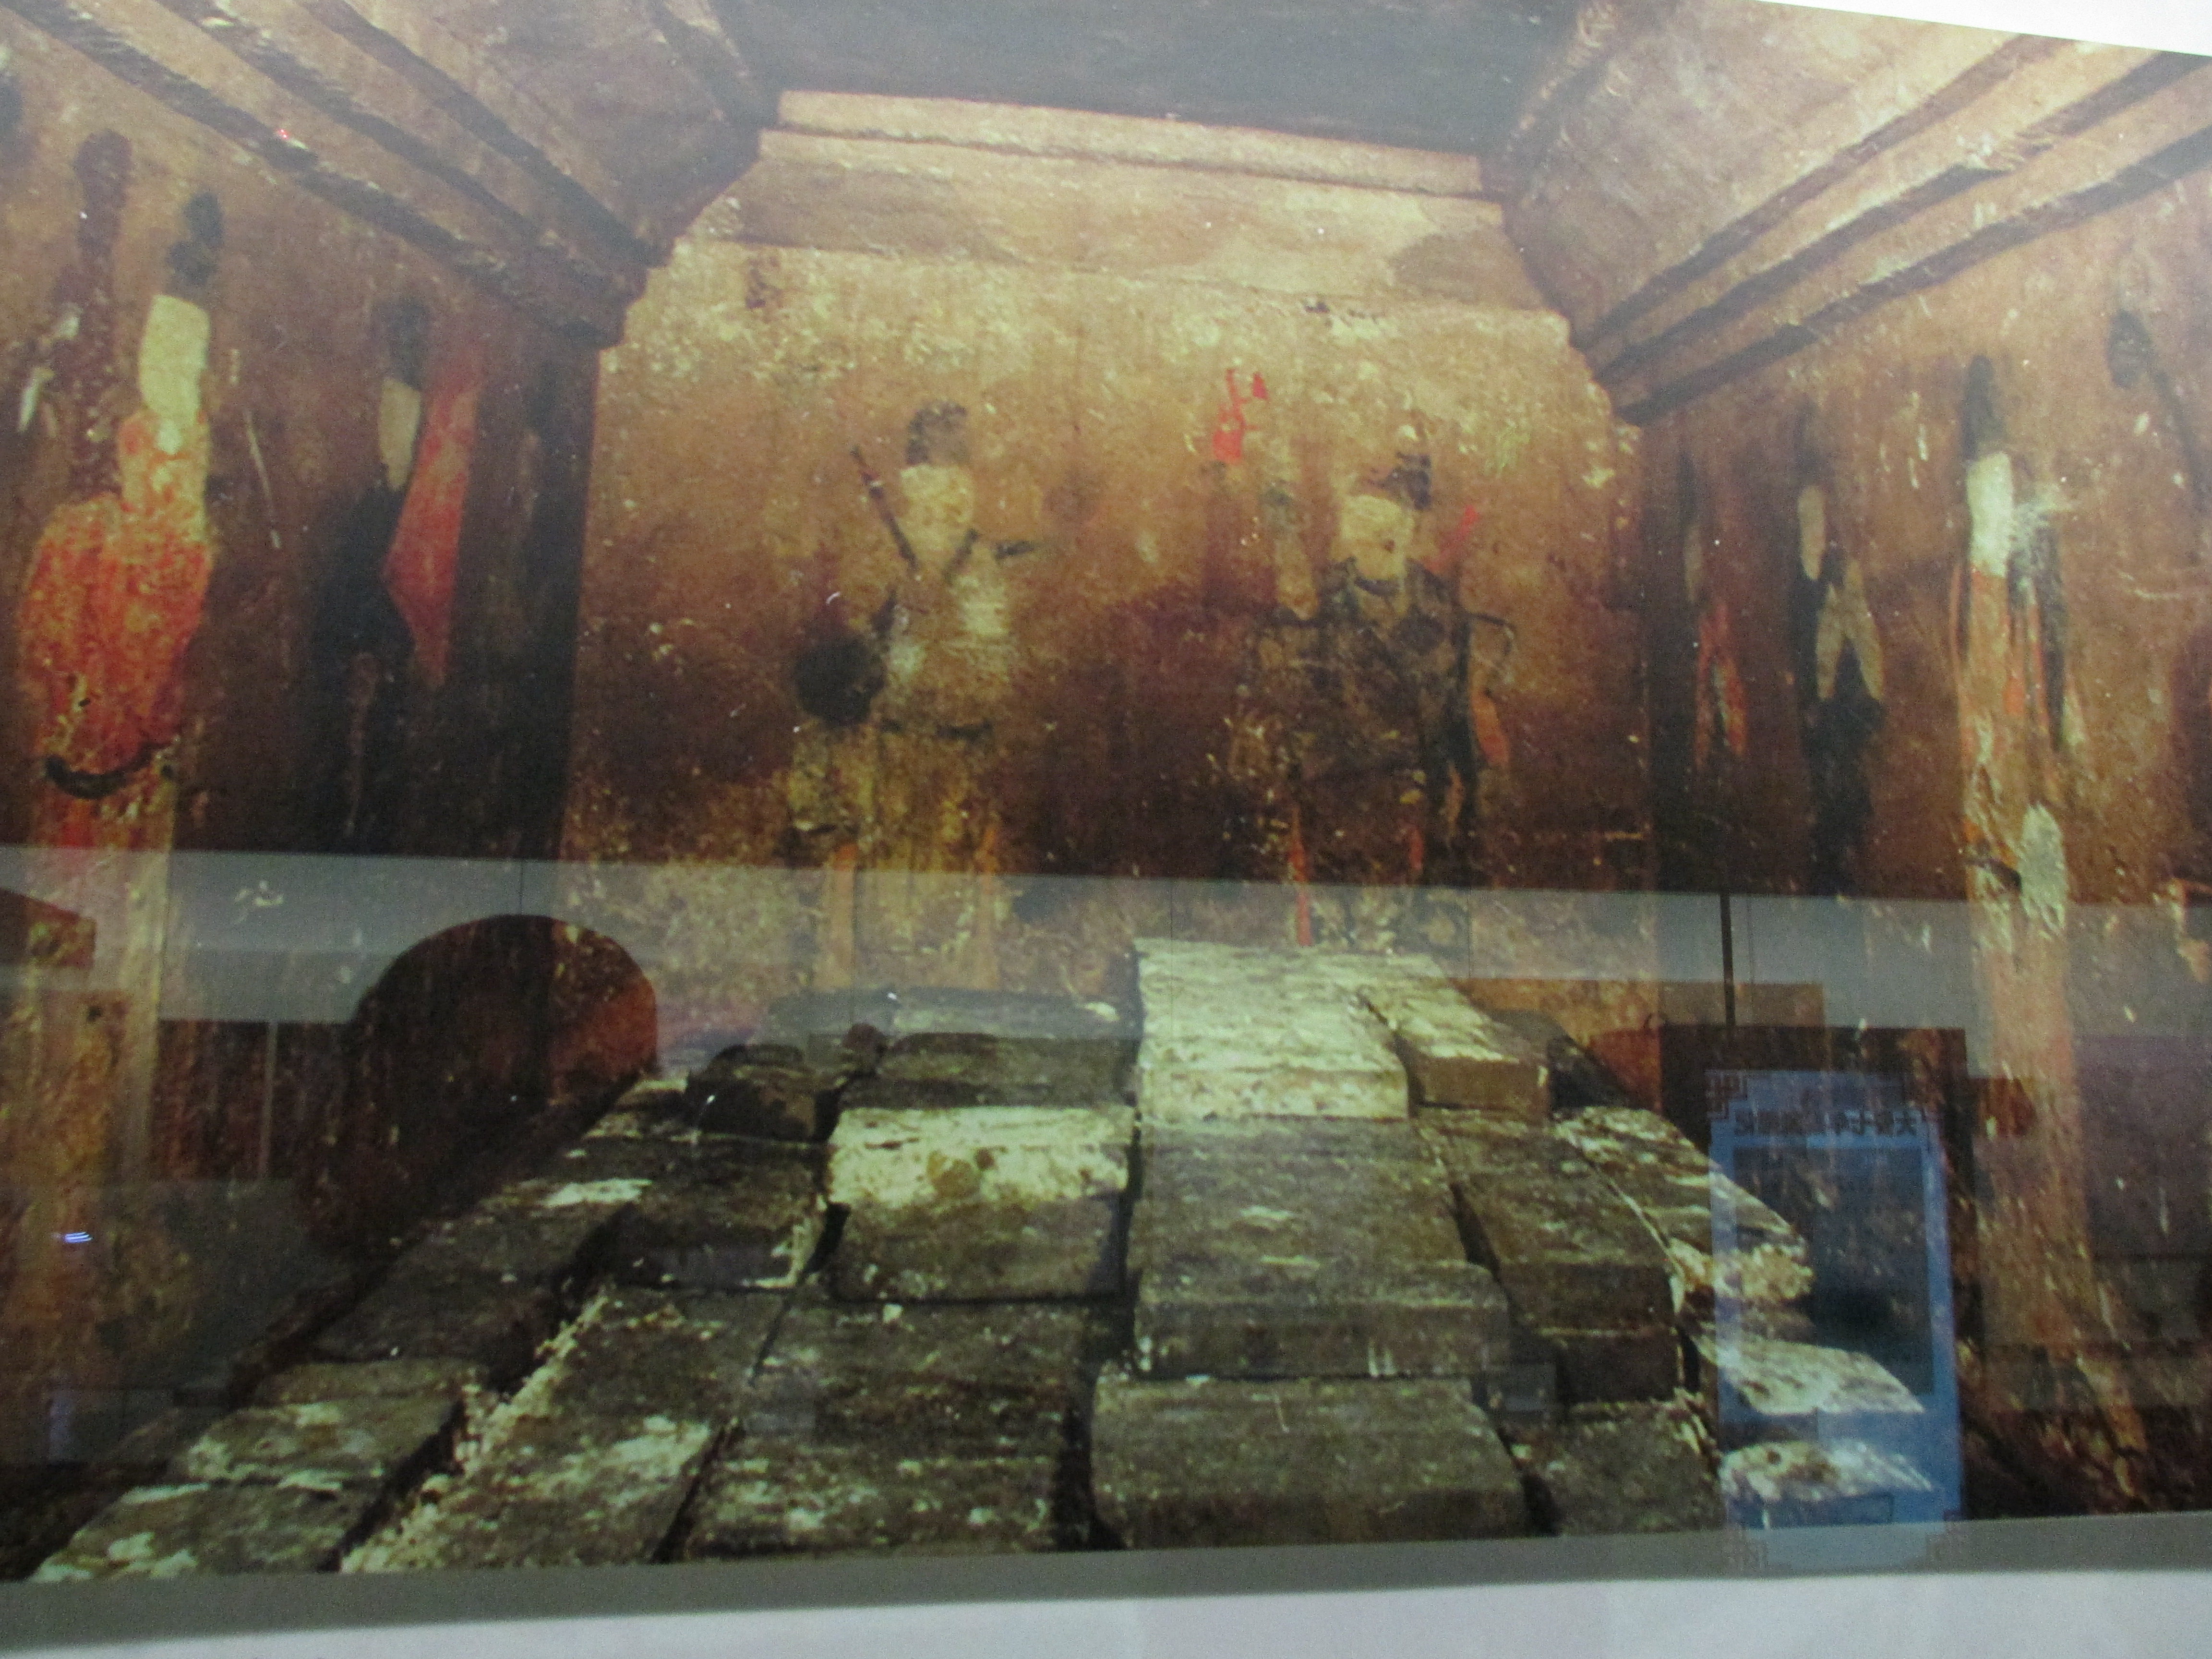
natural, art, painting, visual arts